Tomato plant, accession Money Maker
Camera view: vertical (180 deg); turntable rotation: 210 degrees
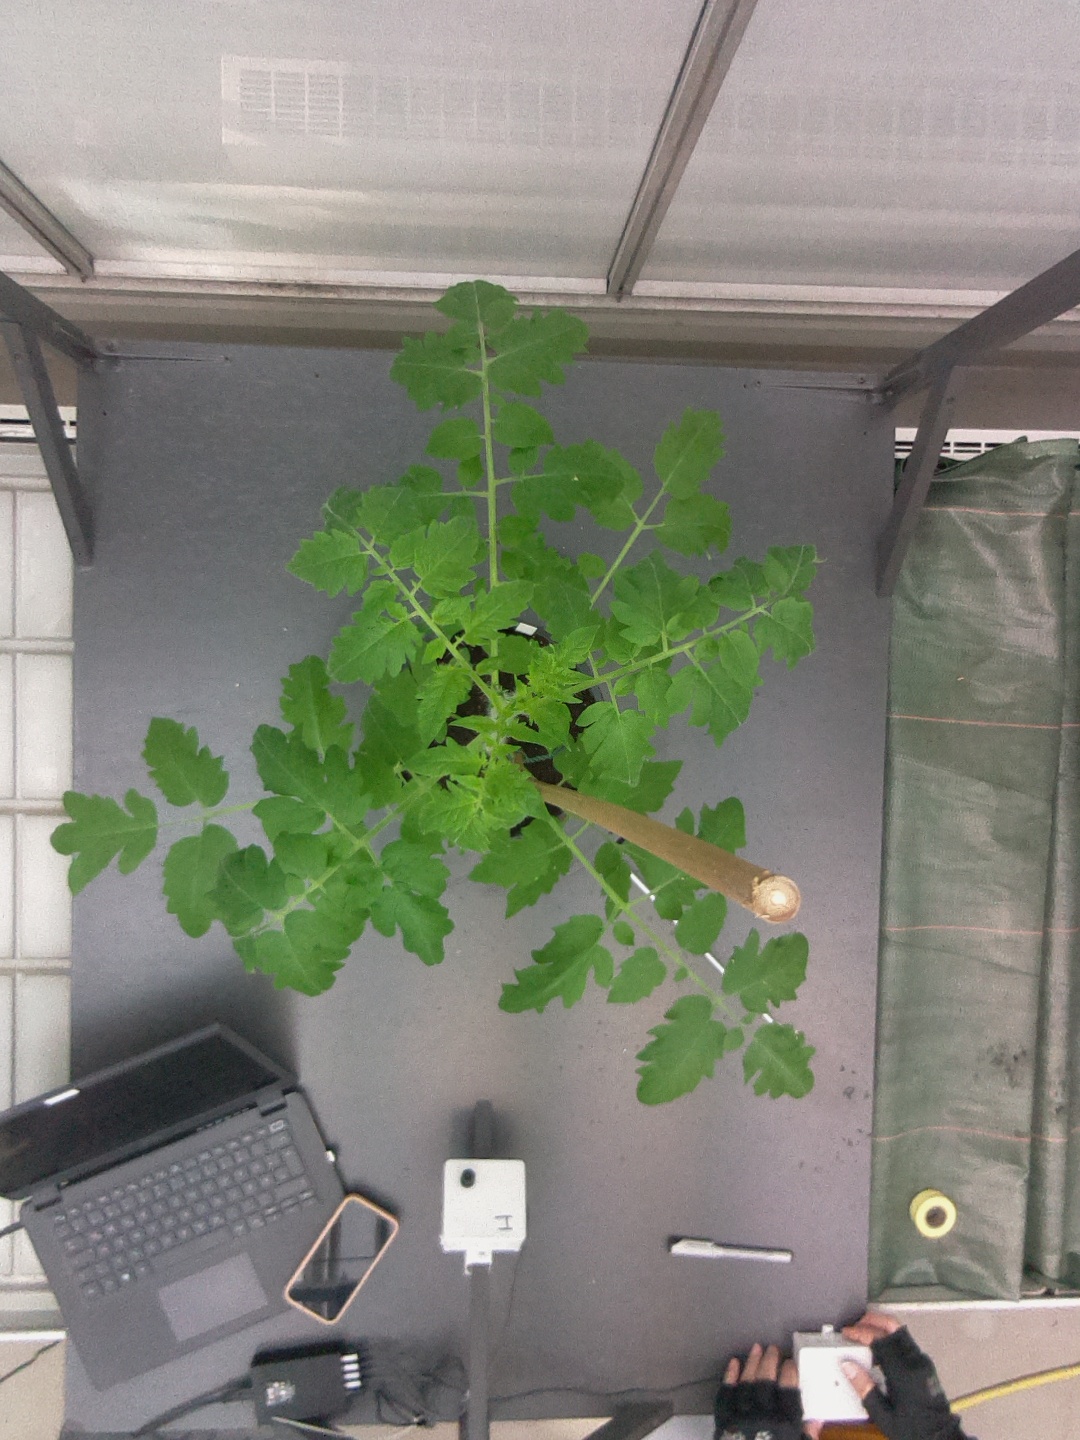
BBCH growth stage 15: 10 of true leaves visible